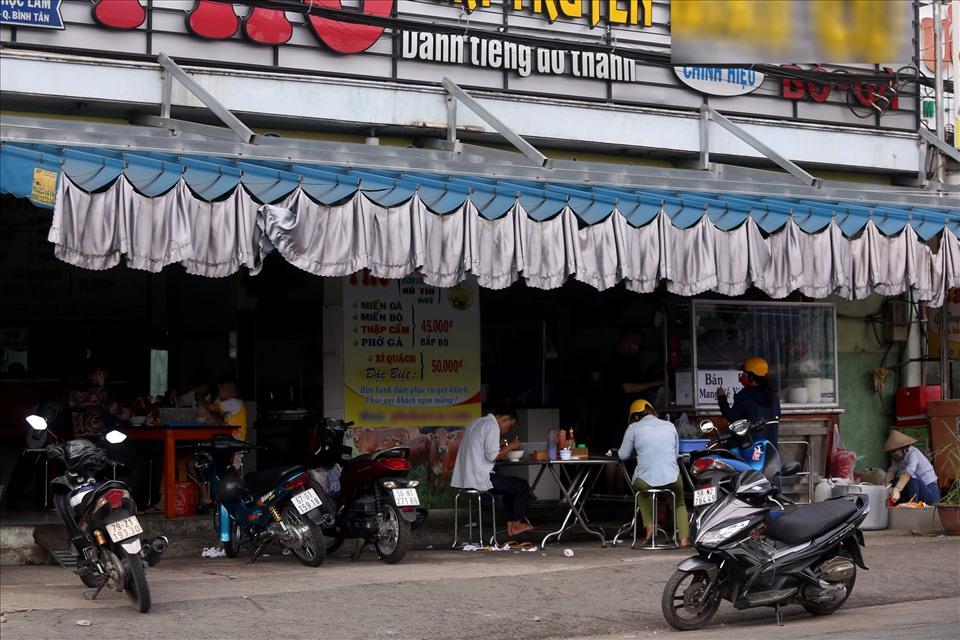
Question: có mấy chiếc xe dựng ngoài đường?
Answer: có một chiếc xe